Gulîstan, Land of Roses

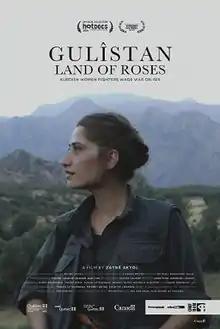

Gulîstan, Land of Roses (French title: Gulîstan, terre de roses) is a 2016 feature-length documentary film about women guerillas in a Kurdistan Workers' Party (PKK) Free Women's Unit, in combat against the Islamic State of Iraq and the Levant (ISIL), directed by the Kurdish Montreal filmmaker Zaynê Akyol. Shot in Iraqi Kurdistan, the film is co-produced by Montreal's Périphéria Productions, Germany's MitosFilm and the National Film Board of Canada.